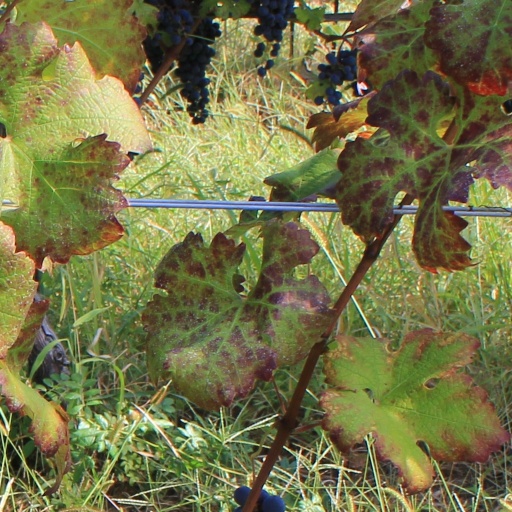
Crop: grape